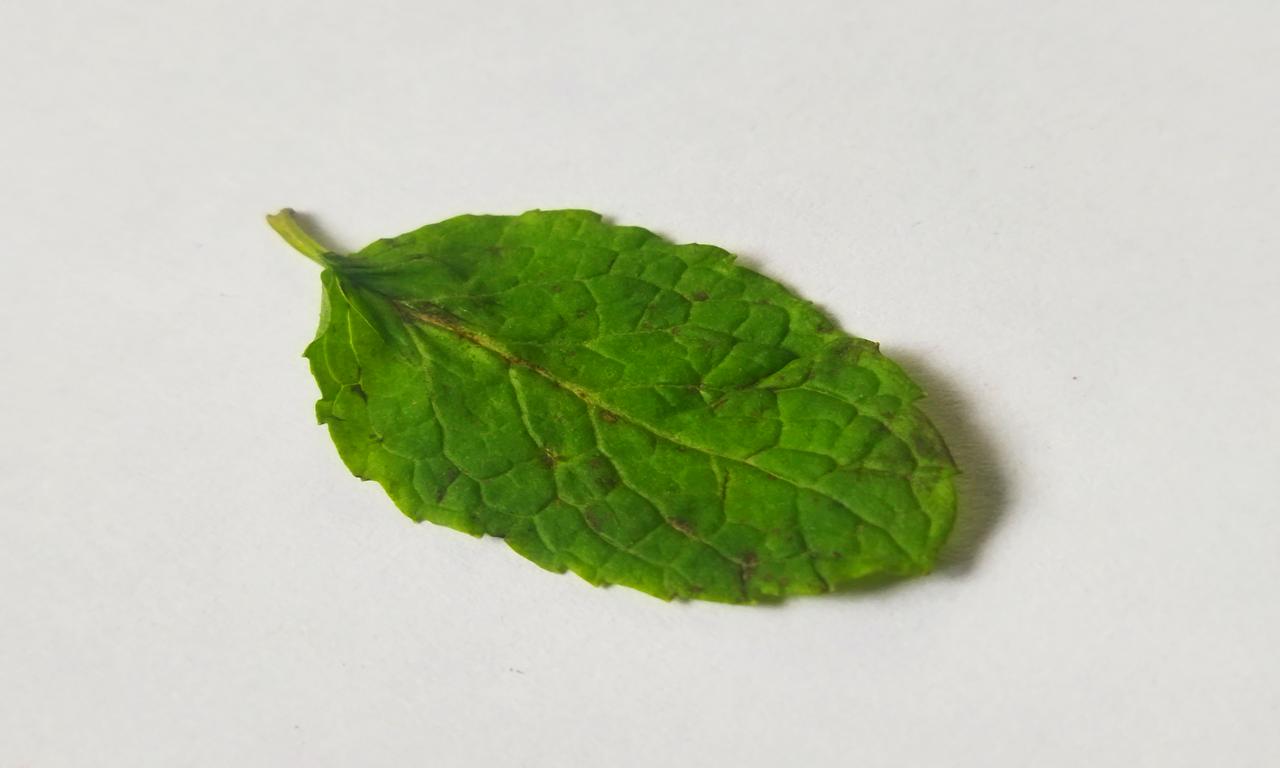
Label: Fresh